Unstoppable: My Life So Far

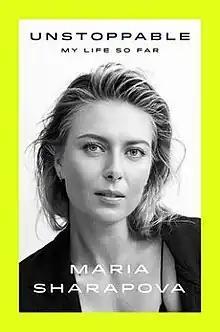
First edition

Unstoppable. My Life So Far is a memoir written by professional tennis player Maria Sharapova and published on September 12, 2017.